Gongsim

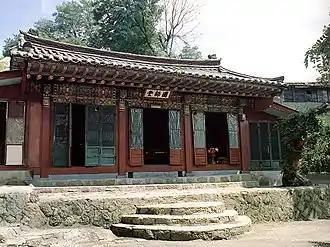
Guksa-dang shrine, in its current location at Mount Inwang

The invocation honors Gongsim as the symbolic queen and ruler of shamans, and affirms the religion's historical legitimacy. The association of the first shaman with royal blood seeks to increase the religion's social prestige, for much the same reason that Princess Bari—another shamanic founder—is also a king's daughter. The peak of Namsan that the princess is connected to was the original seat of Guksa-dang, the most important shamanic temple in the city of Seoul and a major center of religious devotion. The place name "Namsan" "South Mountain" may also suggest a contrast with Bei Mangshan, a peak full of cemeteries north of the Chinese capital of Luoyang which has become an East Asian metonymy for death, and thus imply an association between shamanism and the forces of life.